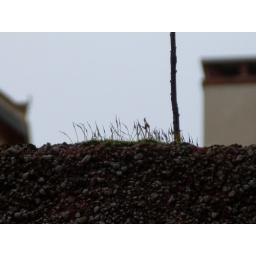
It is up side of the wall ... just to avoid to musch water in the bottom